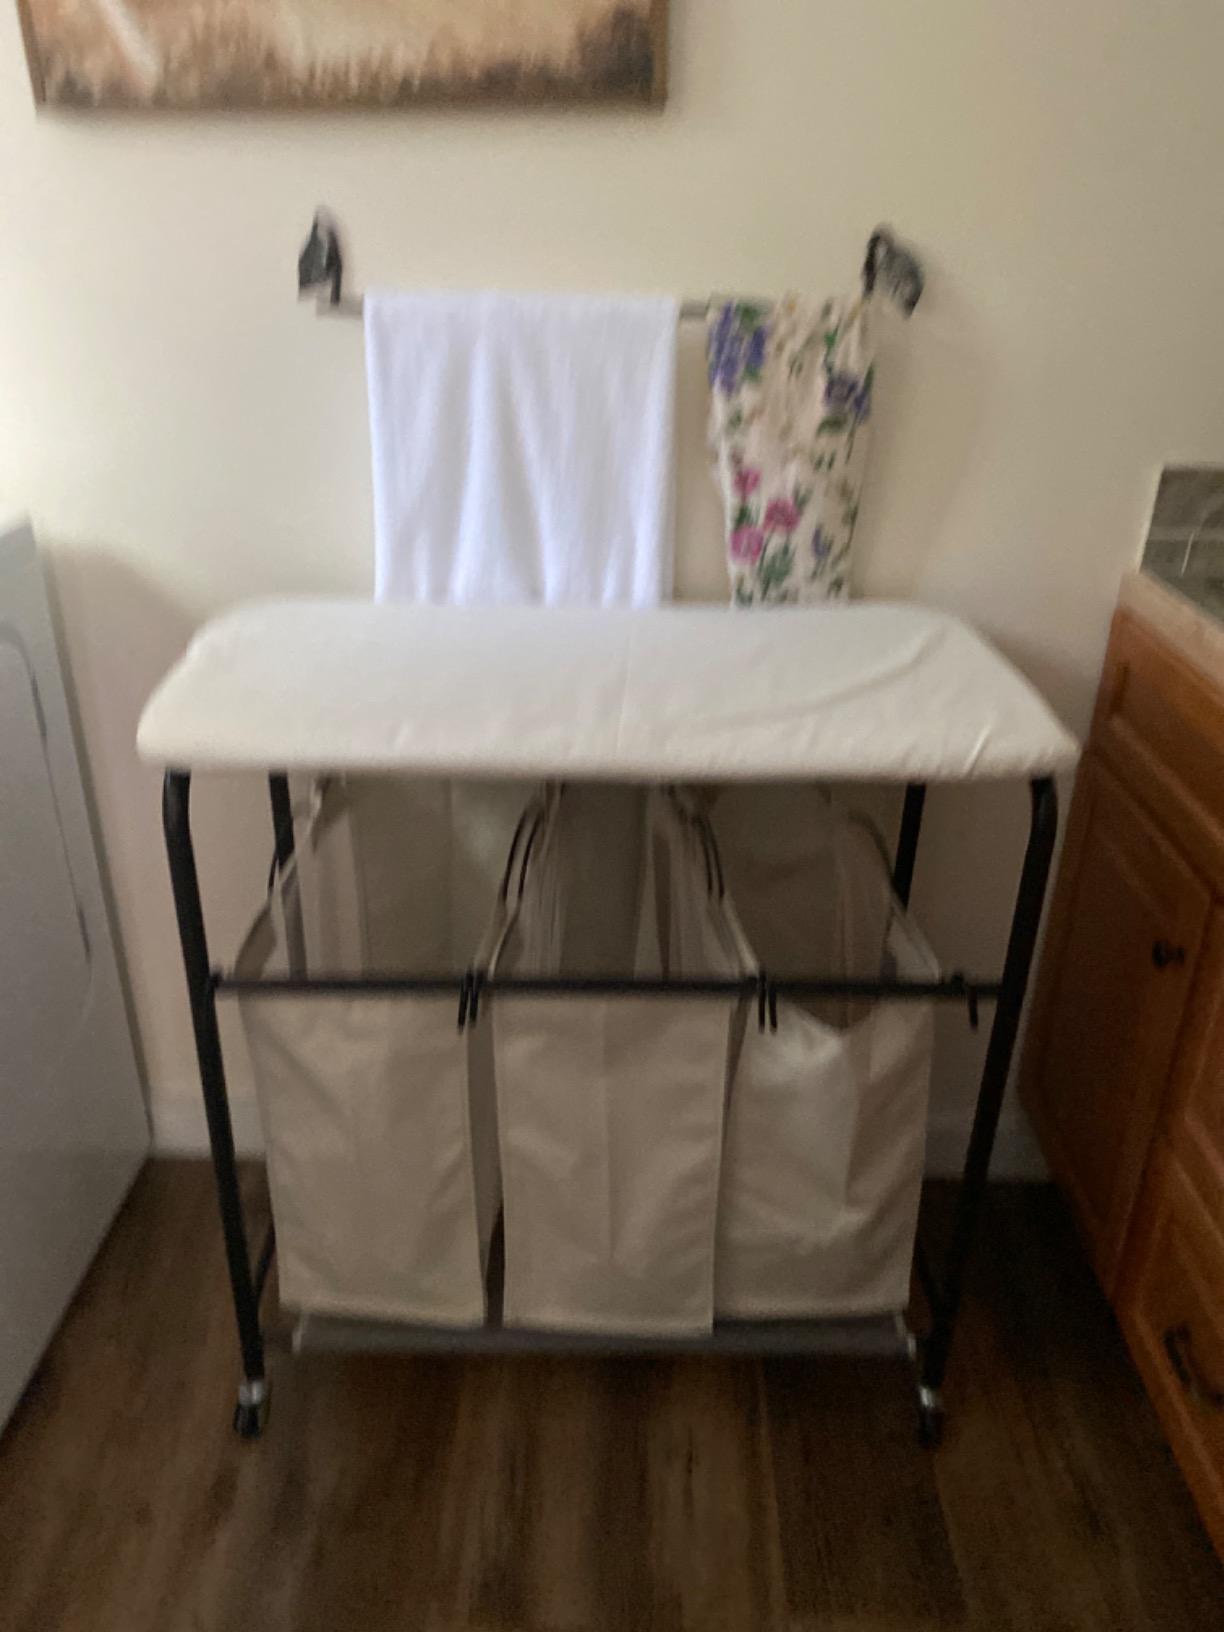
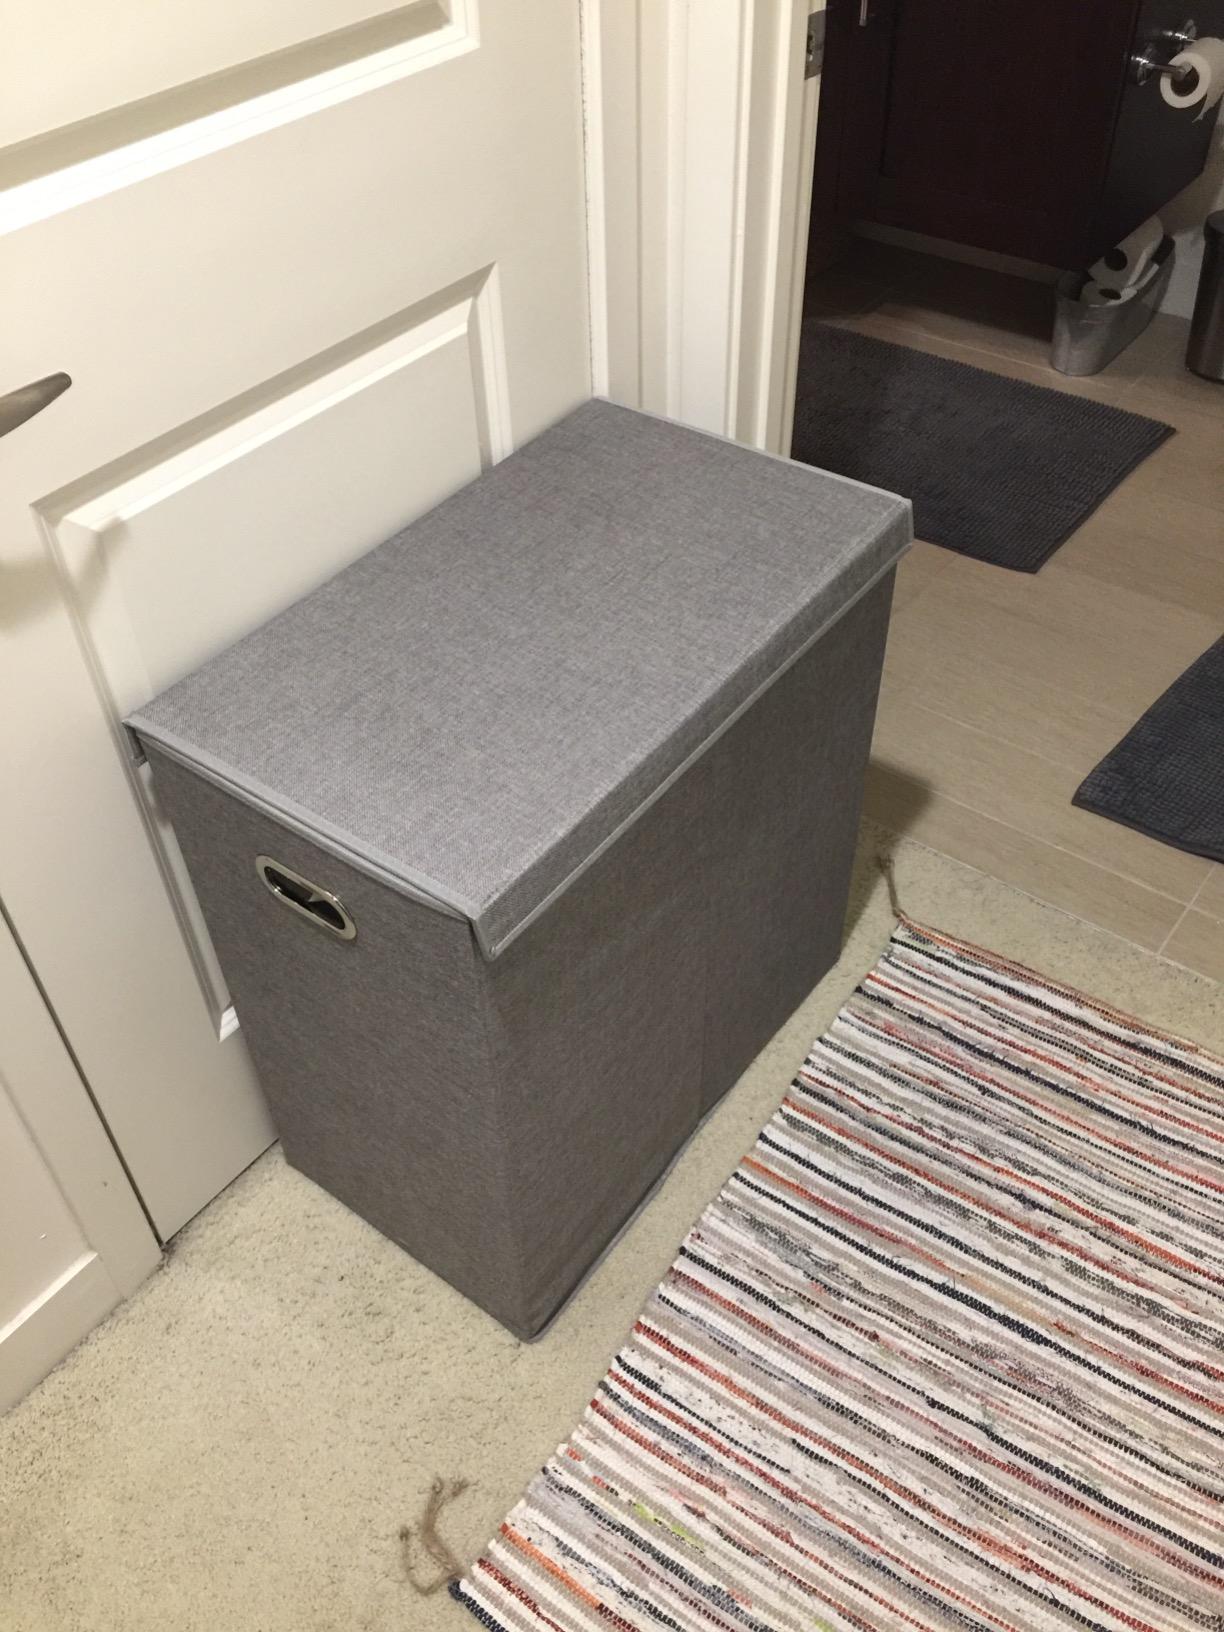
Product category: items_hamper
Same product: no